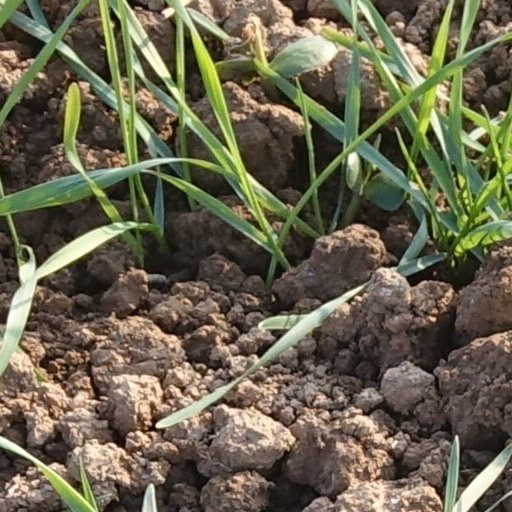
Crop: wheat